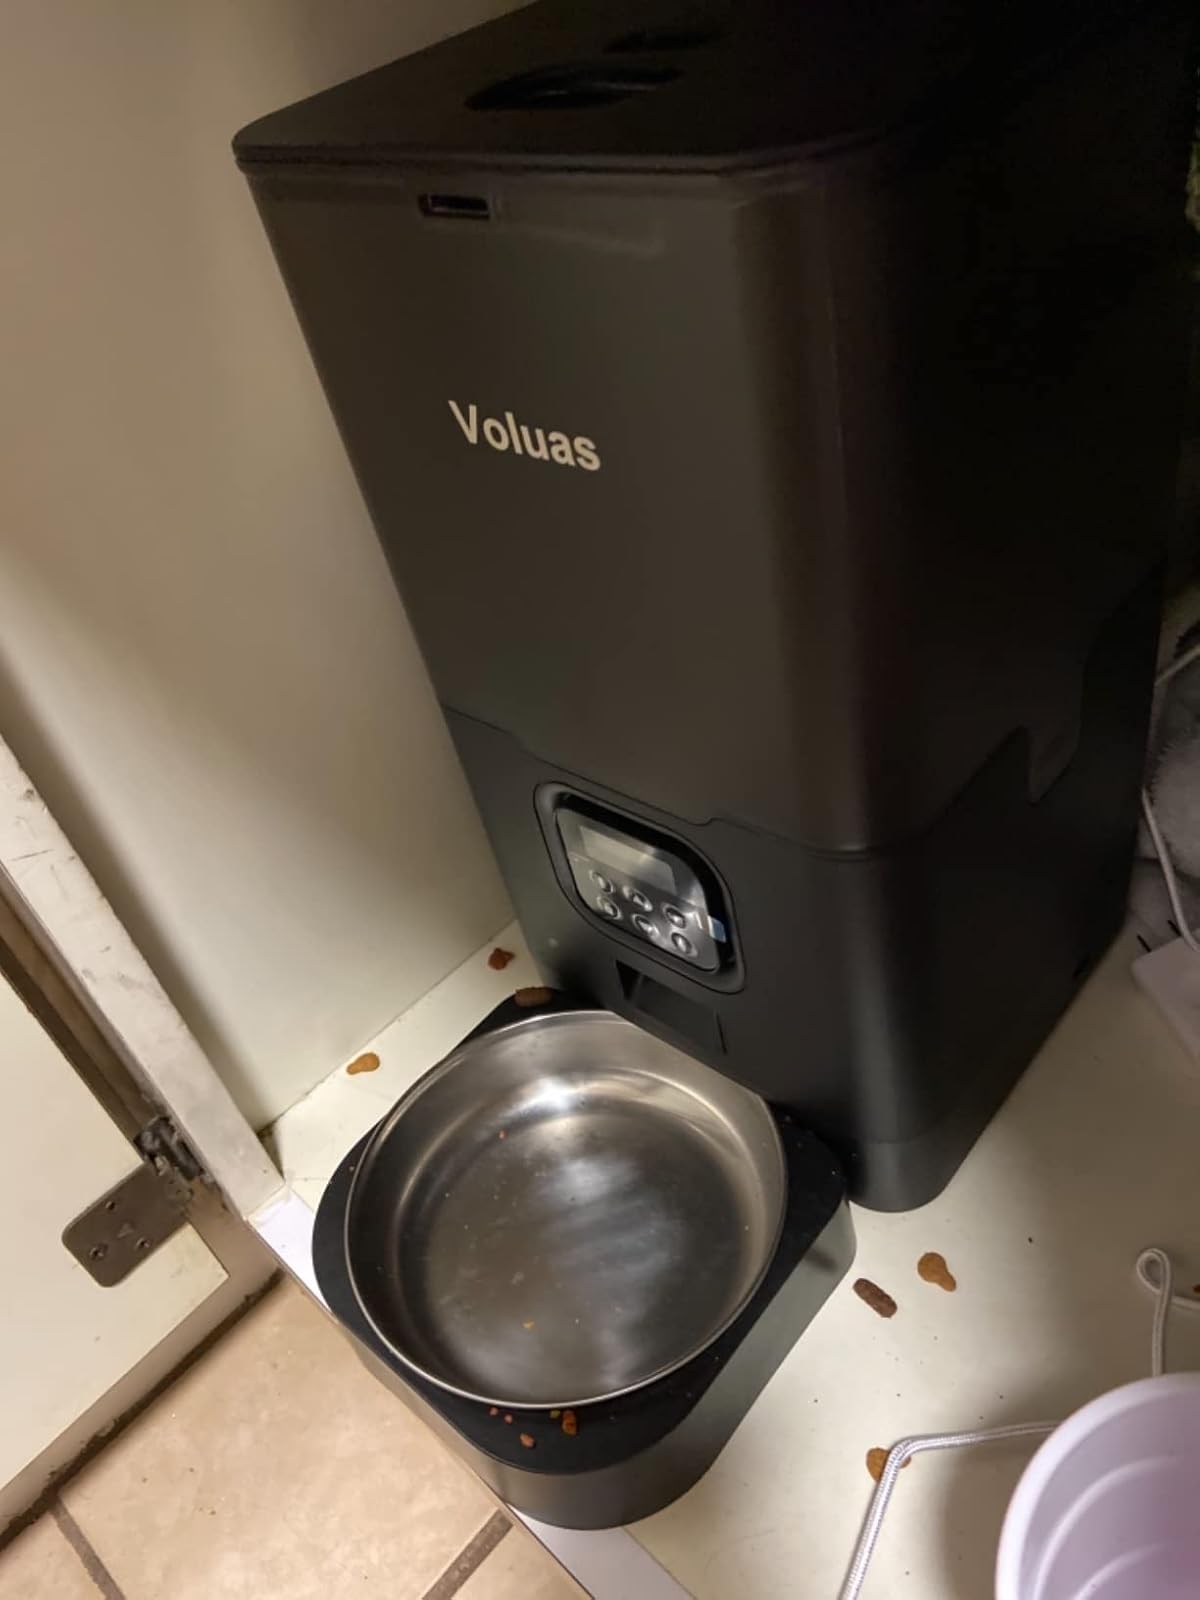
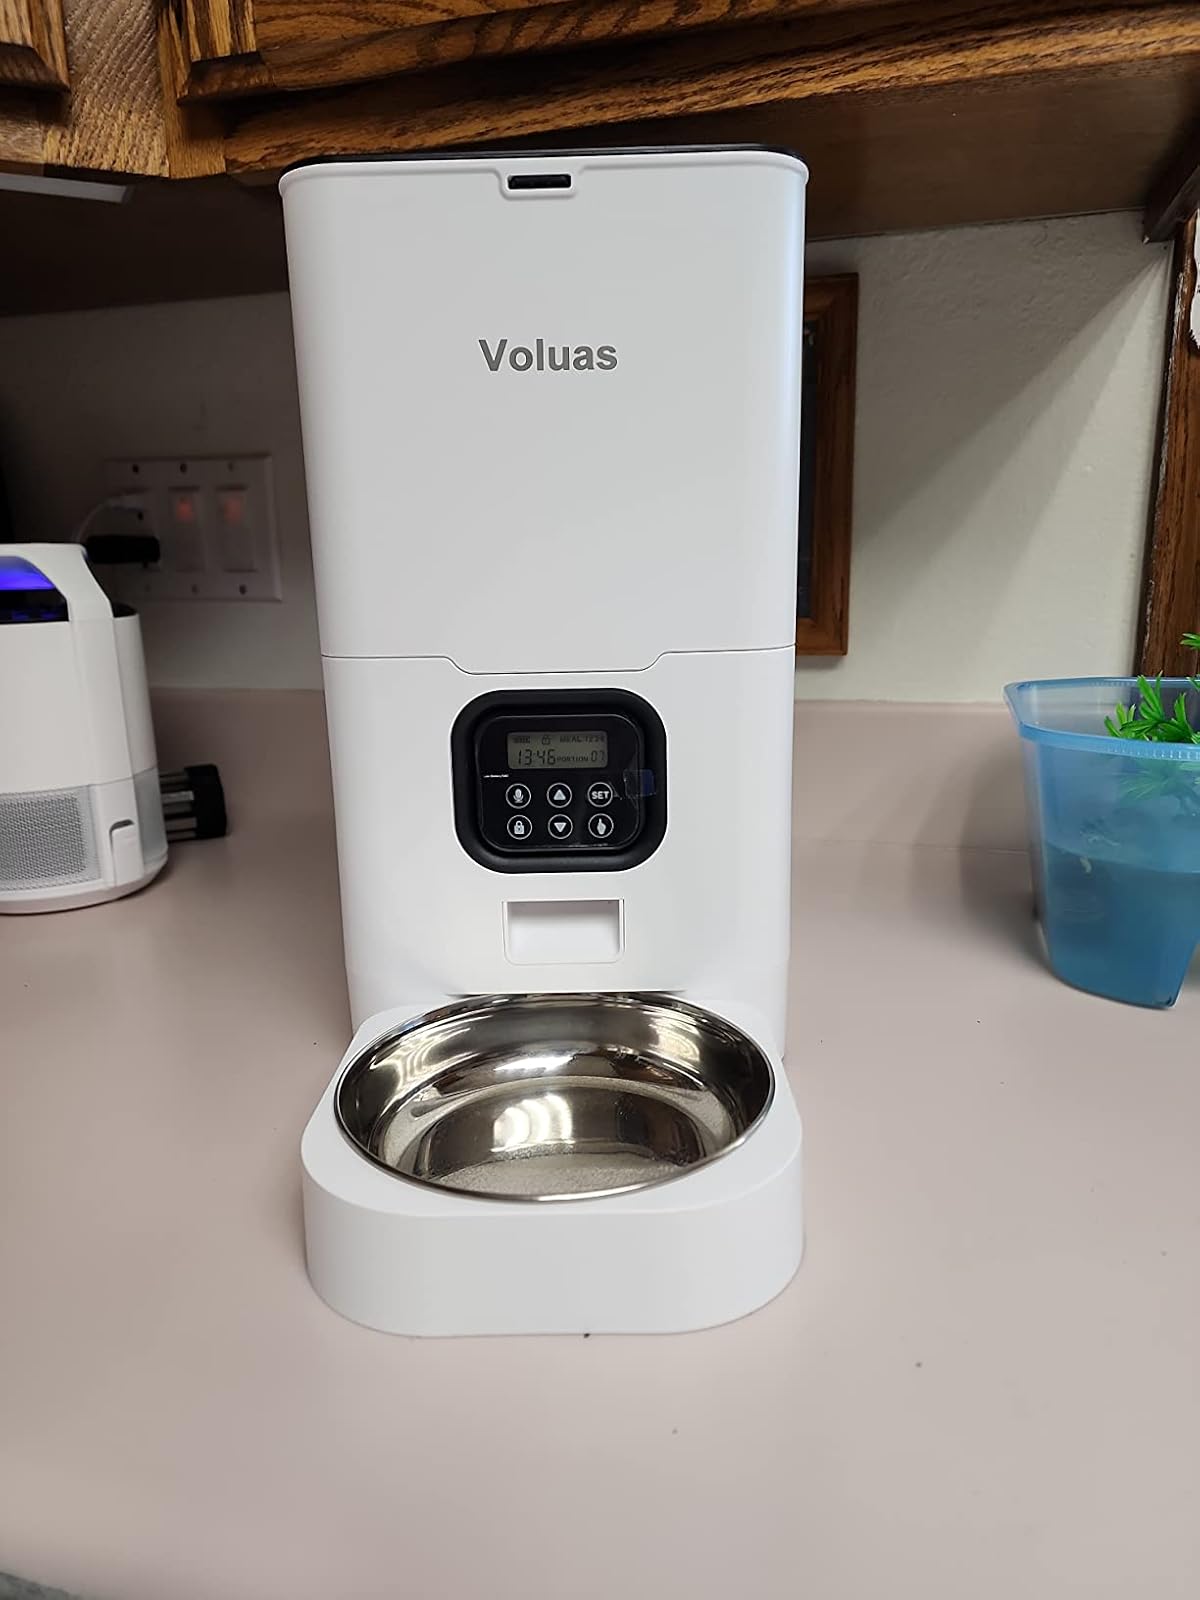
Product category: items_feeder
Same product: no